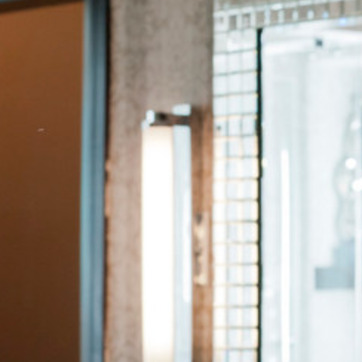
Material: mirror